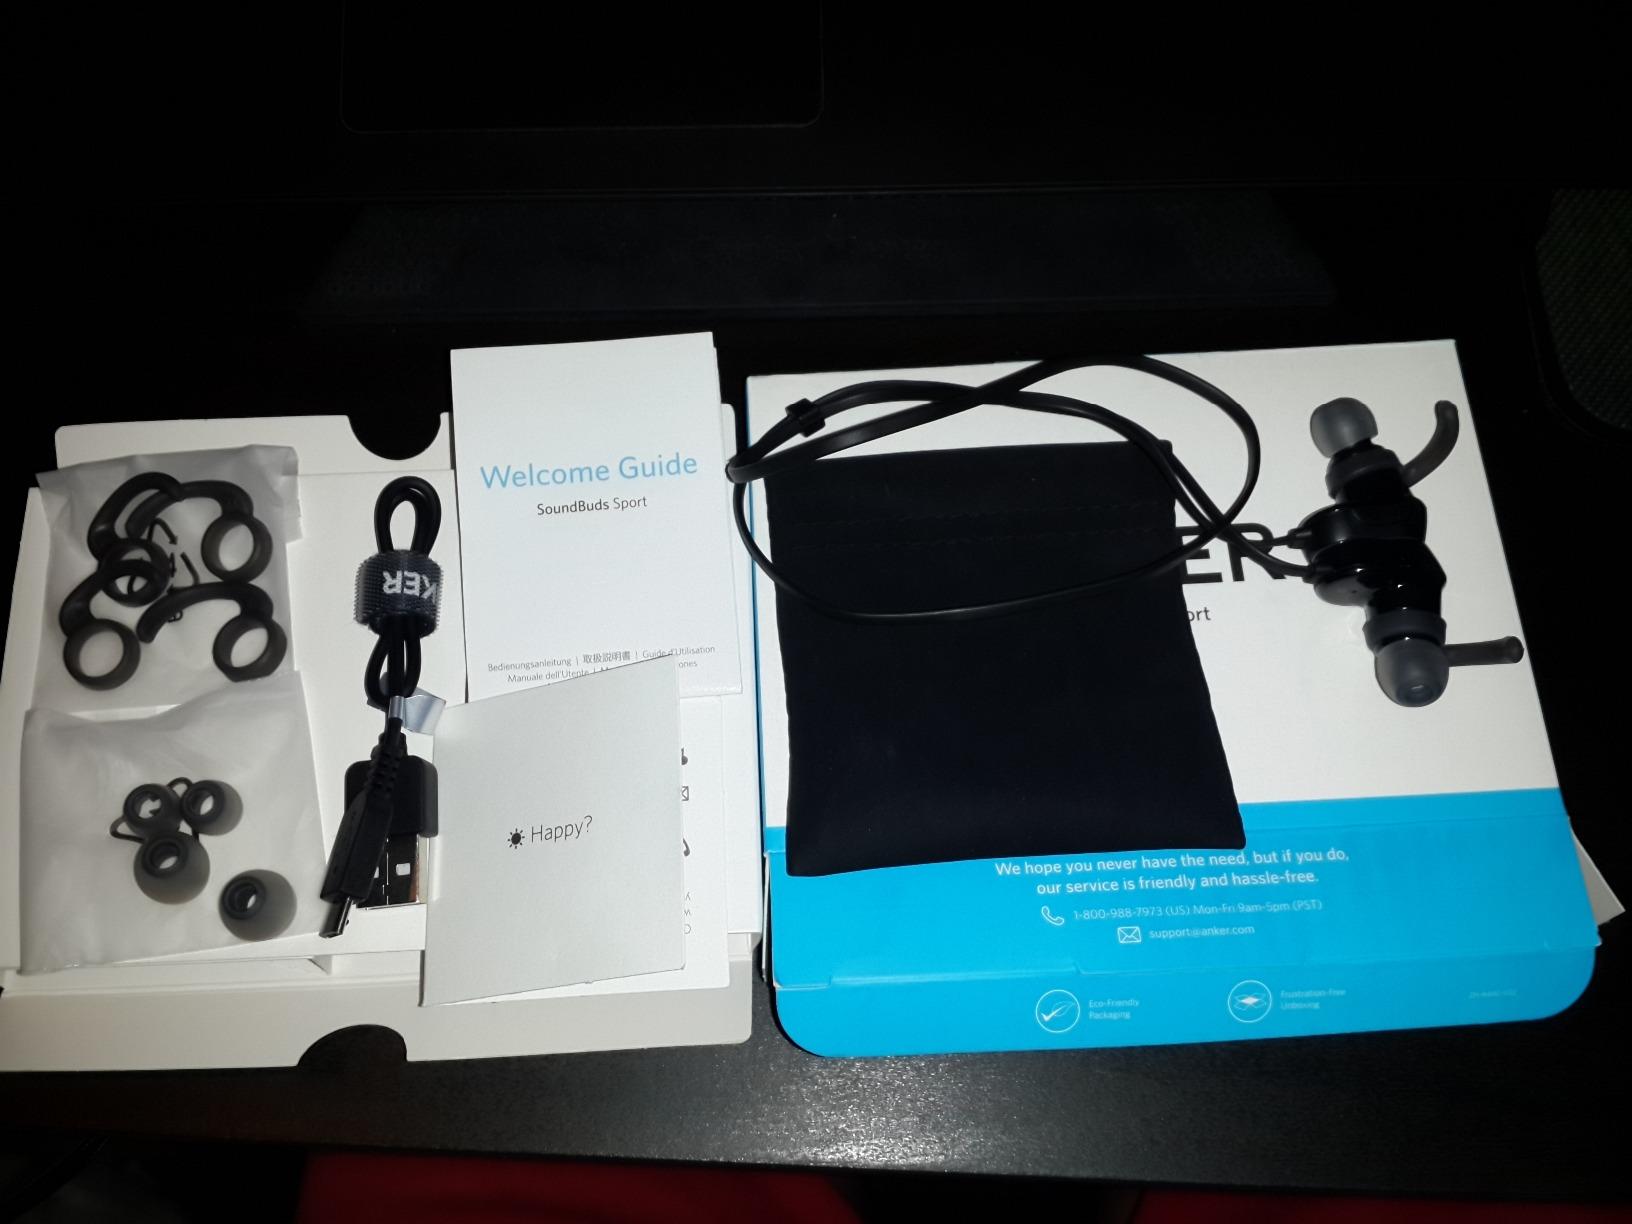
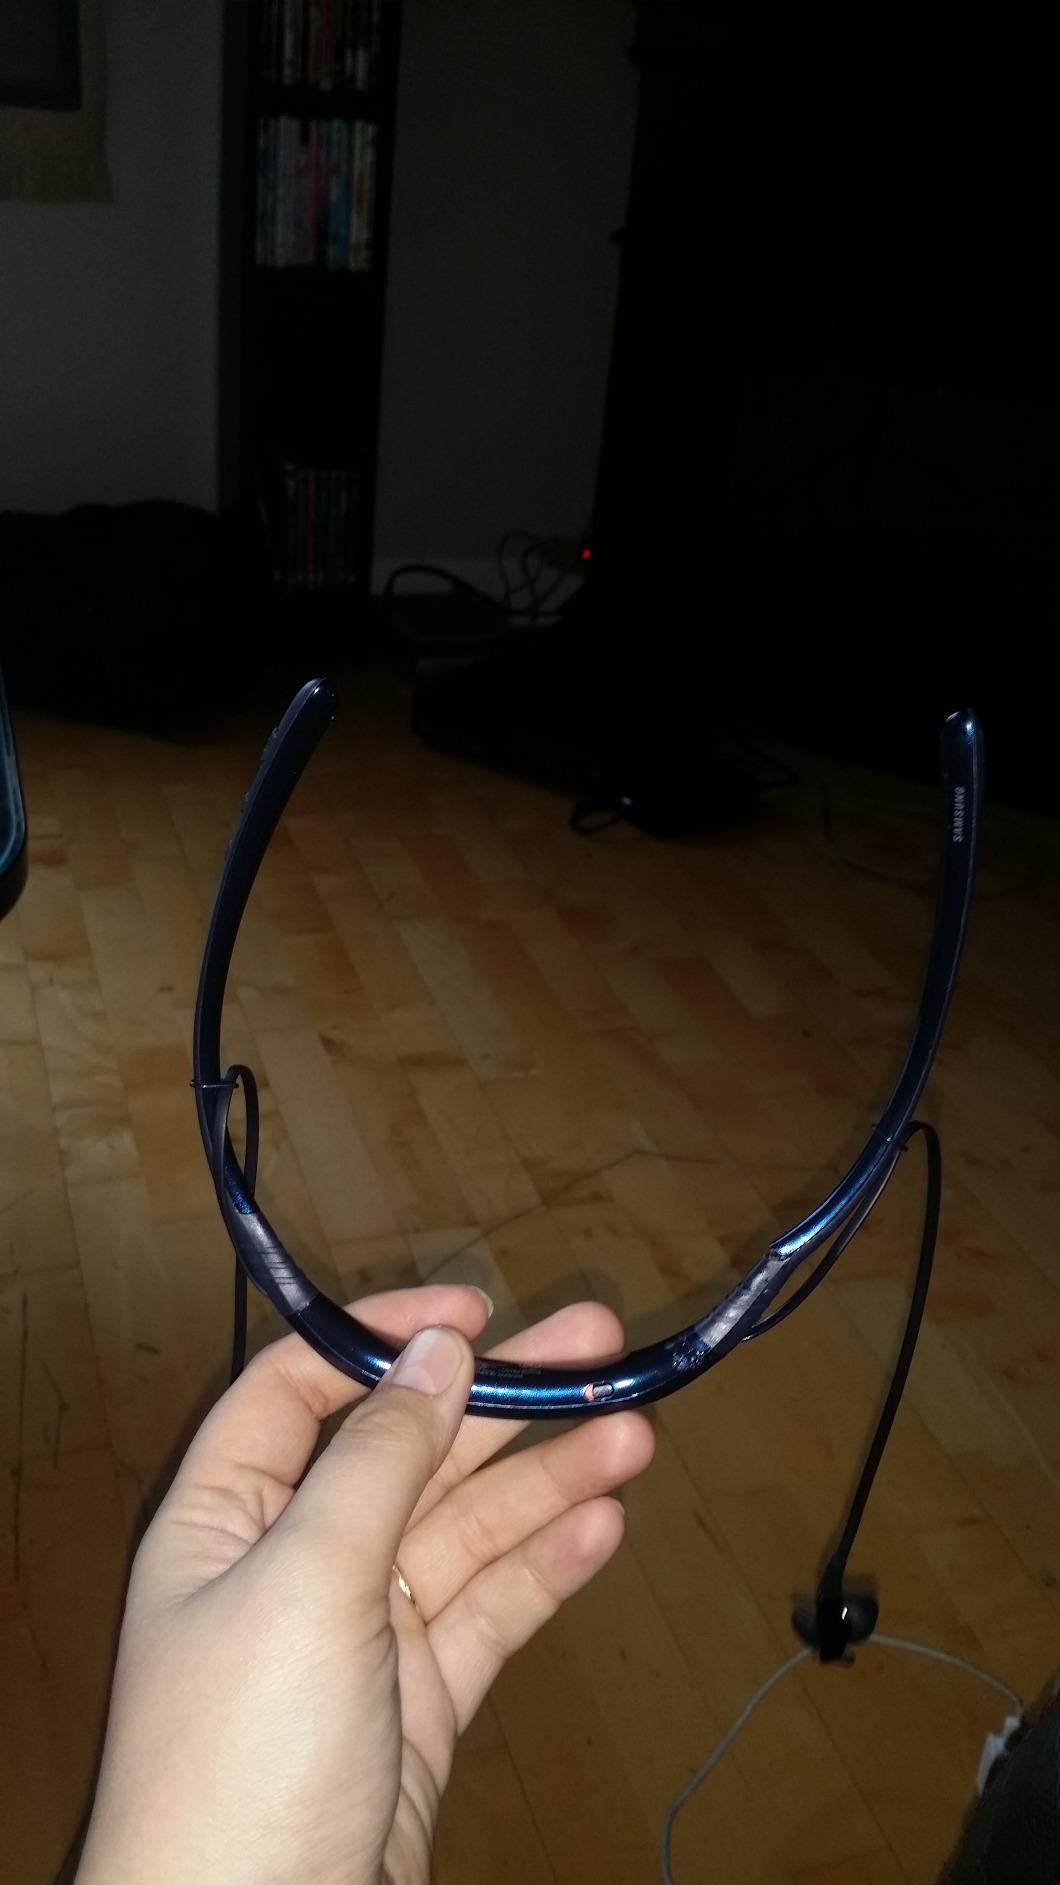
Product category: headphones
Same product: no